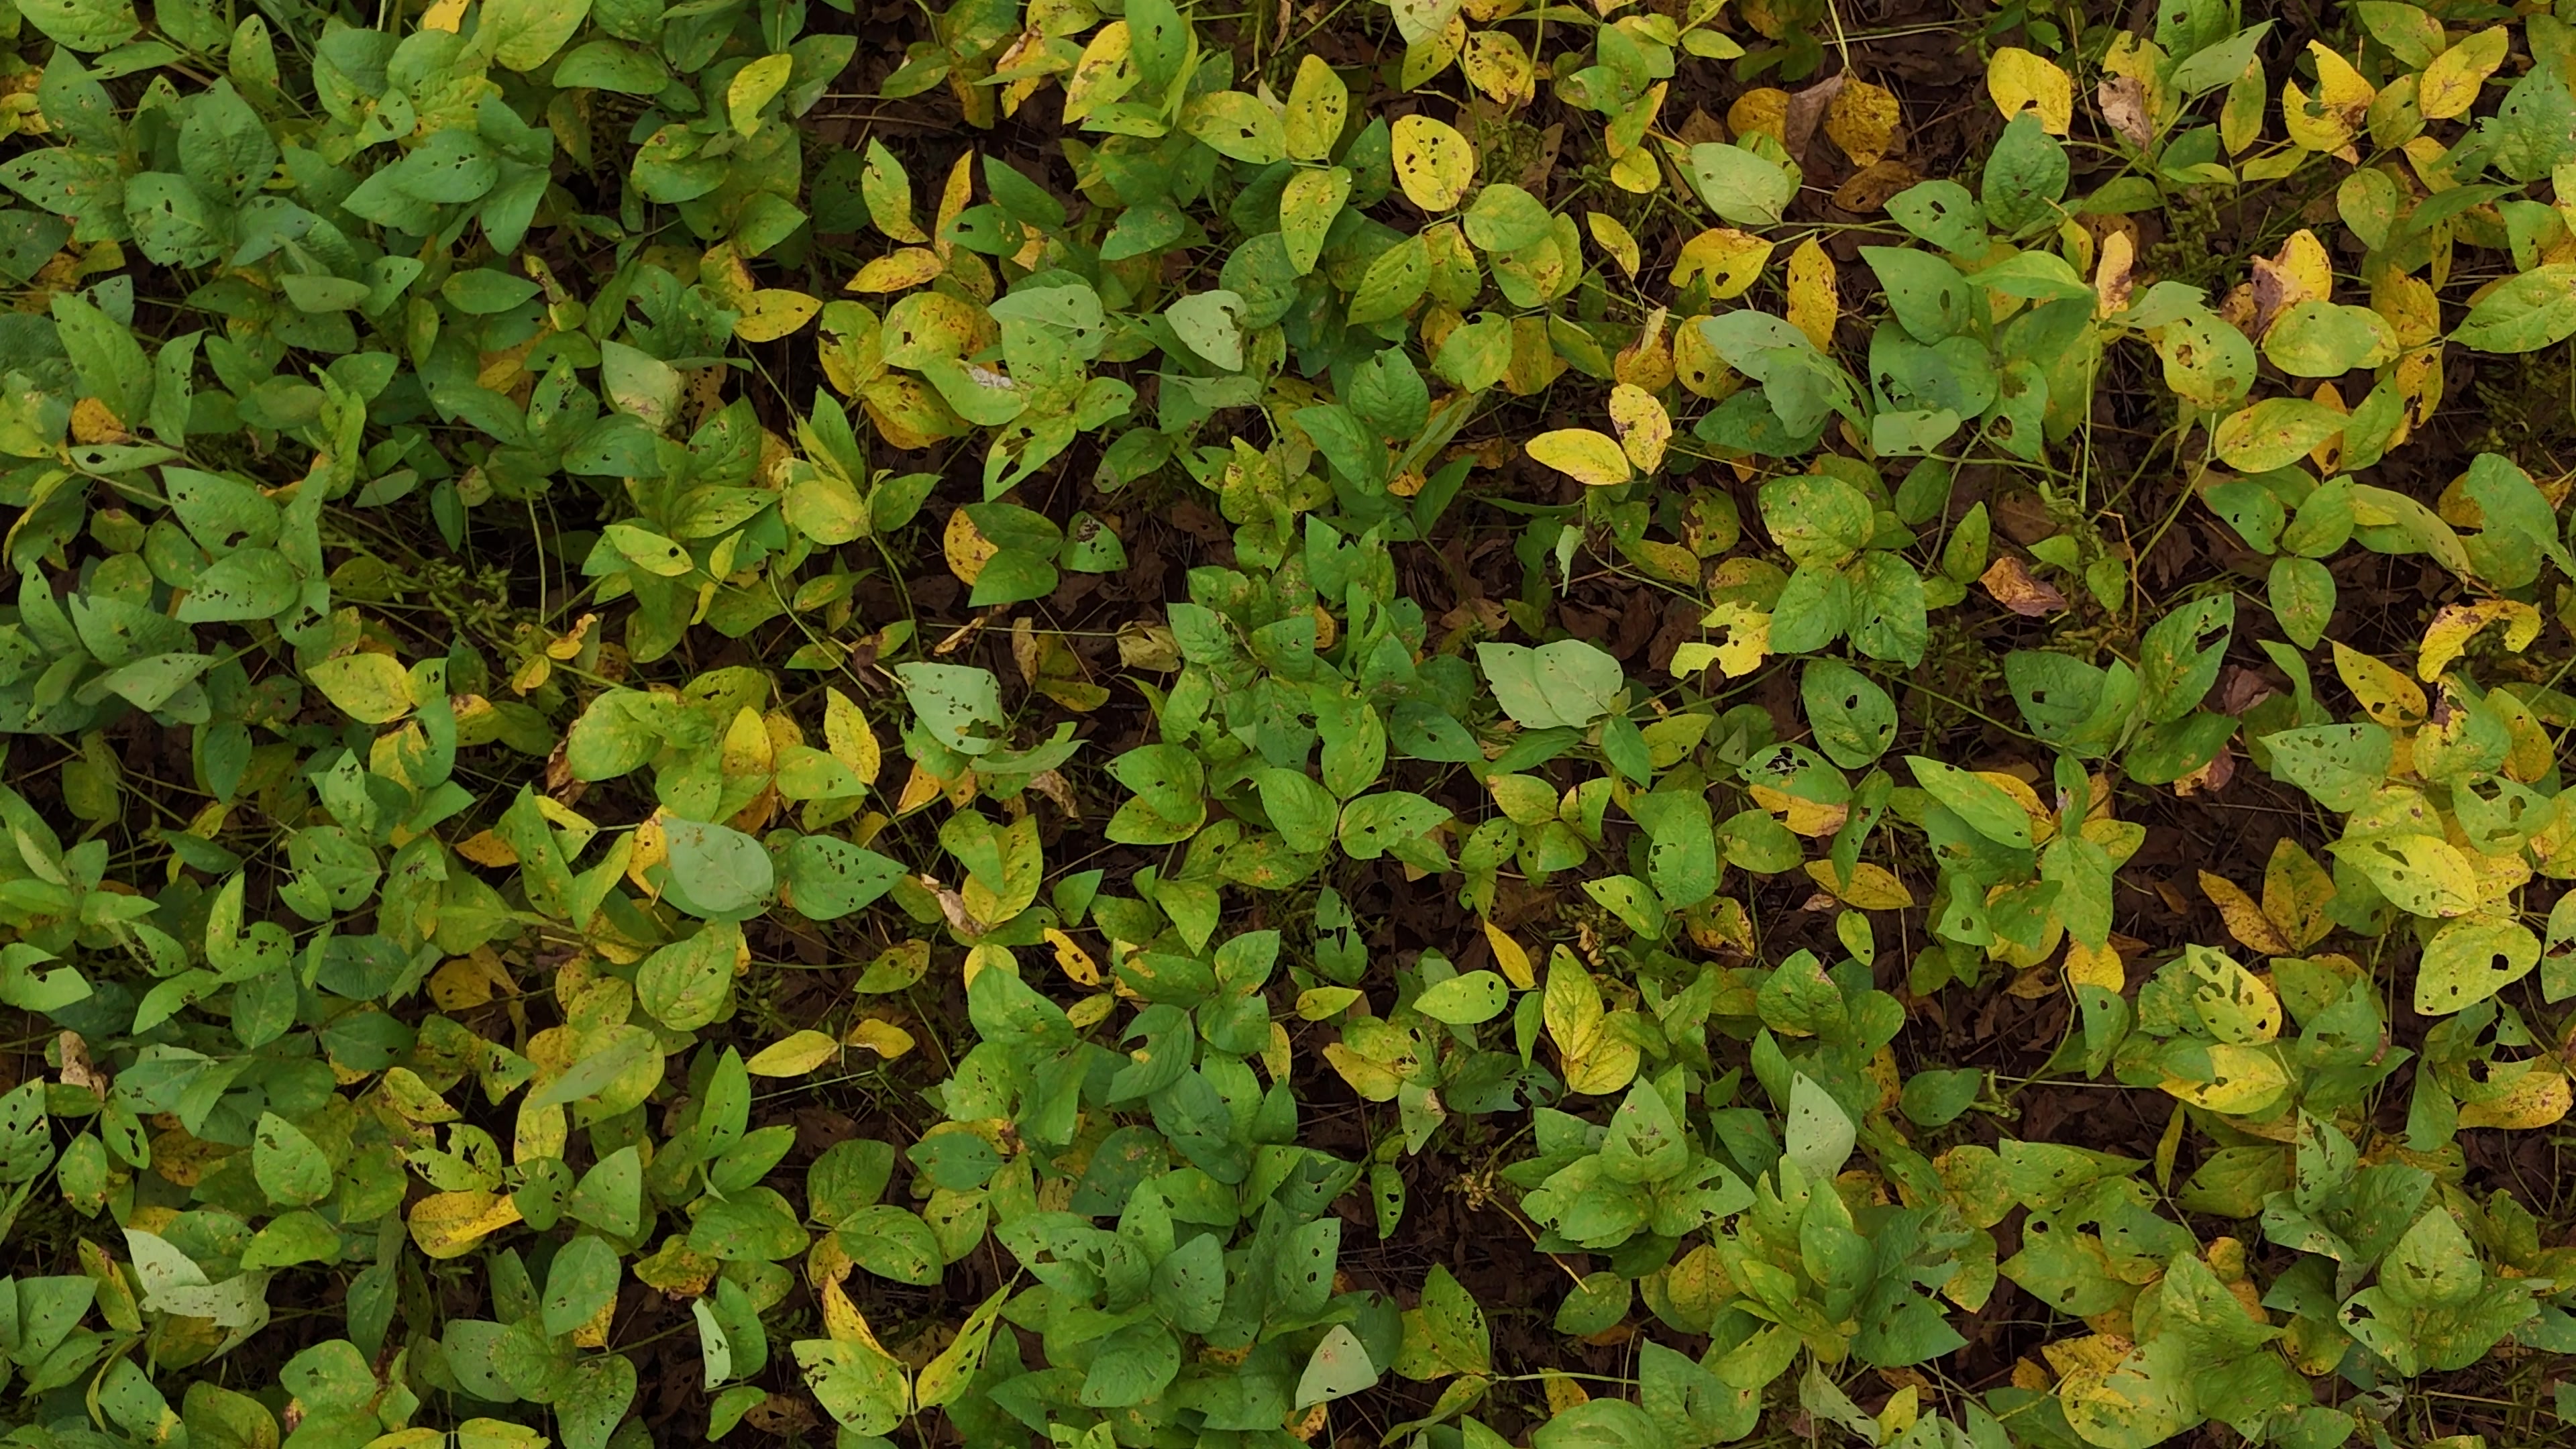
Label: Rust